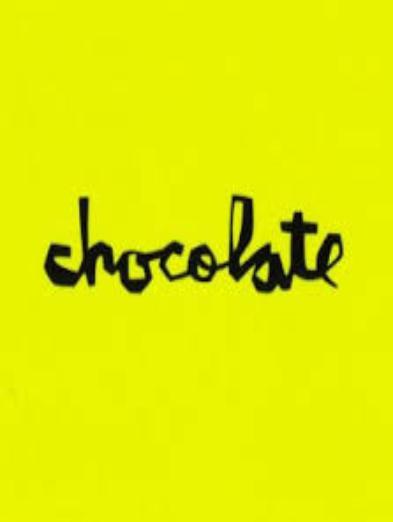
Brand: Chocolate Skateboards
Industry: Sports